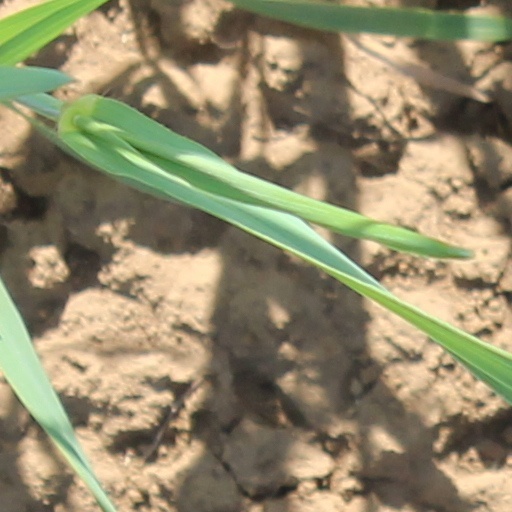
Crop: wheat